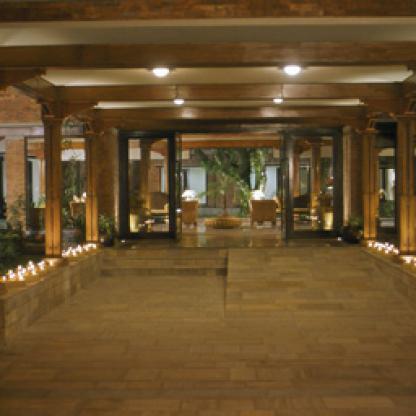
Scene: Indoor